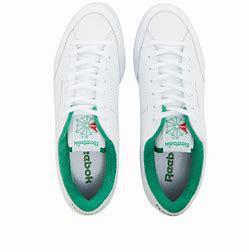
Brand: Reebok
Model: Ad Court